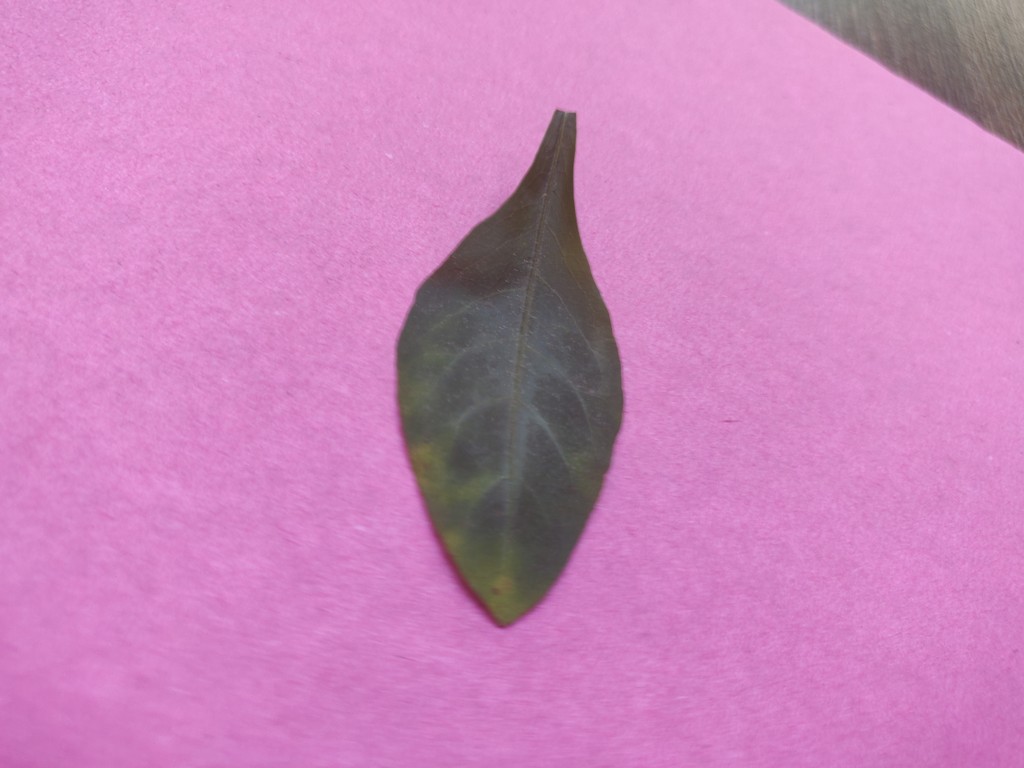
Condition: Unhealthy
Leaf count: single
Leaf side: front